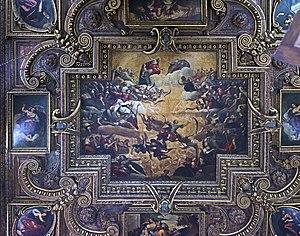
San Giuliano est une église catholique de Venise, en Italie. L'église dépend de la paroisse San Salvador.